Zawe Ashton

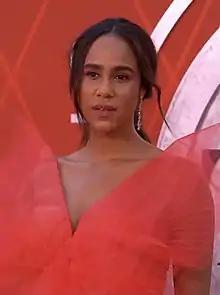
Ashton at the 74th Tony Awards in October 2021

Zawedde Emma Ashton (born 25 July 1984) is a British actress and playwright. She is best known for her roles in the comedy dramas "Fresh Meat" and "Not Safe for Work", the Netflix horror thriller film "Velvet Buzzsaw," and for her portrayal of Joyce Carol Vincent in "Dreams of a Life" (2011). She also portrayed Dar-Benn in "The Marvels" (2023).